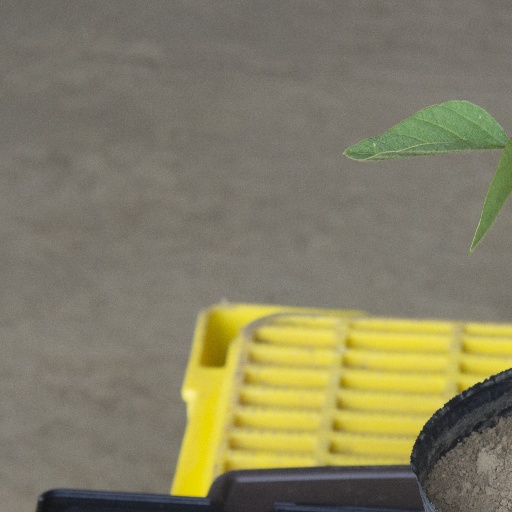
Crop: soybean